Randa, Djibouti

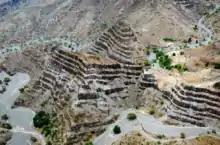
Randa Mountain Side

Randa has played an important role in trade between the port of Tadjoura, and the hinterland, once dynamic and prosperous possessing a well on its bed of wadi which crossed it and has one of the mildest climates in Djibouti. The beginning of the civil conflict in December 1991, when the FRUD rebels captured Randa and neighbouring towns. However, the Djiboutian Army re-took the town in October 1993.